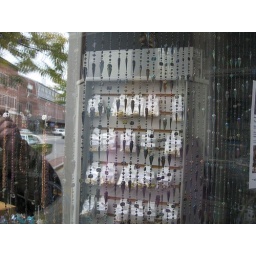
nice bead curtain in the window of the closed bead shop